History of Phoenix, Arizona

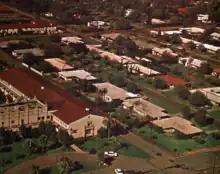
Neighborhood in Central Phoenix in 1966

On February 14, 1912, under President William Howard Taft, Phoenix became the capital of the newly formed state of Arizona. This occurred just six months after Taft had vetoed, on August 11, 1911, a joint resolution giving Arizona statehood. Taft disapproved of the recall of judges in the state constitution. Compared to Tucson or Prescott, Phoenix was considered preferable as the capital because of its central location. It was smaller than Tucson, but outgrew that city within the next few decades, to become the state's largest city.